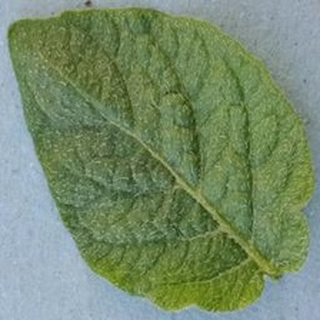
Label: healthy_potato